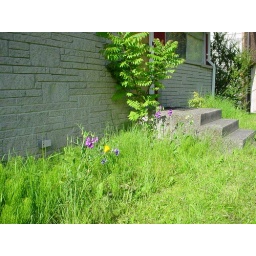
I think the tree trying to grow by the door needs to go.